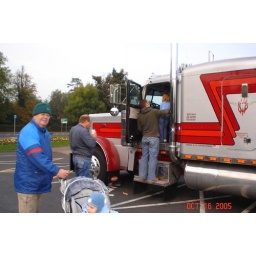
Big american truck down at the car park in Whiteabbey - Noah and Pete